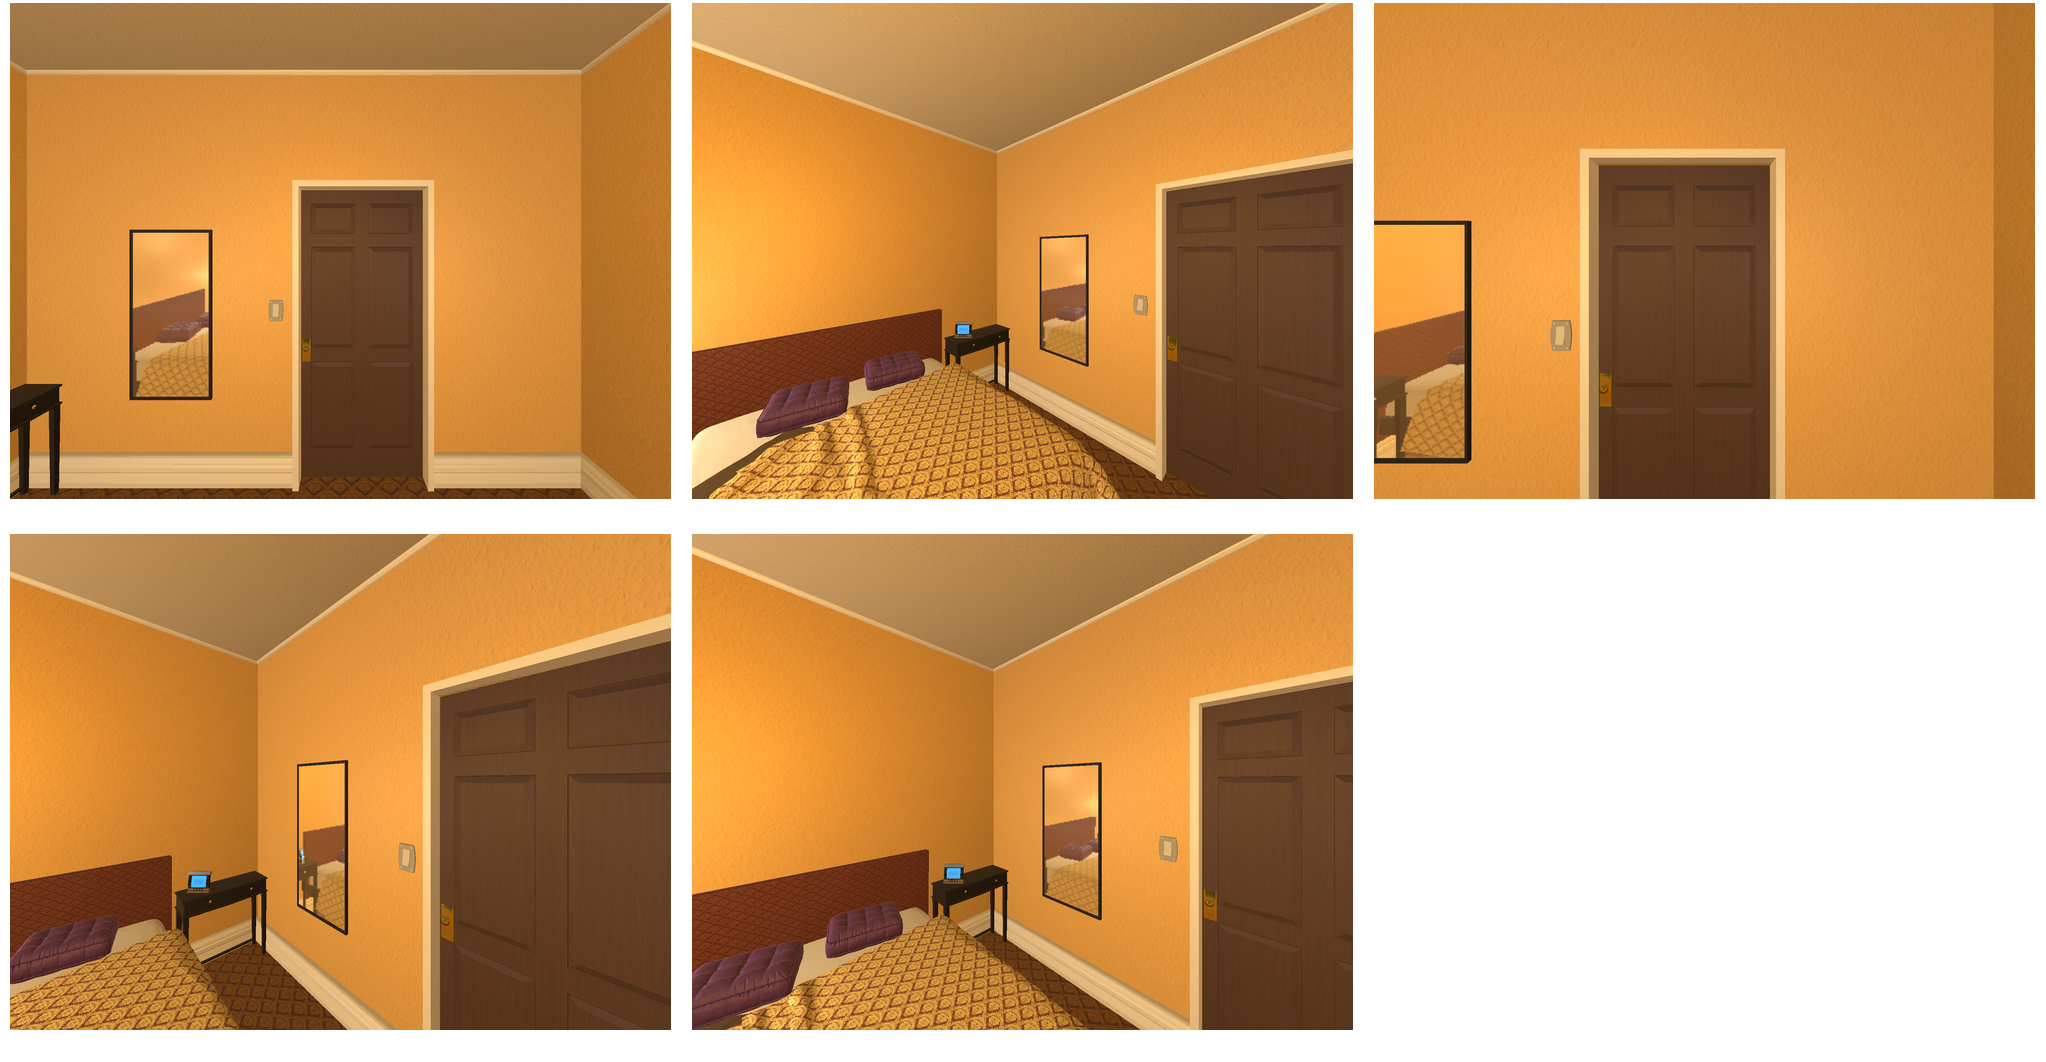Task instruction: Open the door.
Answer: {"task_instruction": "Open the door.", "nodes": ["handle", "door"], "edges": [{"functional_relationship": "openorclose", "object1": "handle", "object2": "door", "spatial_relations": ["in_front_of", "left_of", "lower_than"], "is_touching": true}], "action_type": "pull", "function_type": "open_close_control"}